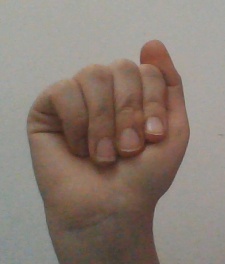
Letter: saad